Magical (horse)

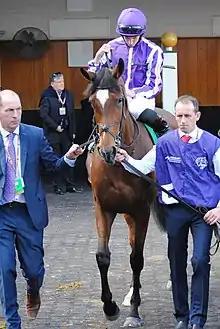
Magical at the 2018 Breeders' Cup

Magical (foaled 18 May 2015) is an Irish Thoroughbred racehorse who excelled over middle distances and was rated in the top twenty racehorses in the world in 2018 and 2019. She showed considerable ability as a juvenile in 2017, winning the Debutante Stakes and finishing second in the Moyglare Stud Stakes as well as running fourth in both the Prix Marcel Boussac and the Fillies' Mile. In the following year she won the Kilboy Estate Stakes but did not produce her best form until autumn when she took the British Champions Fillies and Mares Stakes and was narrowly beaten in the Breeders' Cup Turf. In 2019 she won the Alleged Stakes, Mooresbridge Stakes, Tattersalls Gold Cup, Irish Champion Stakes and Champion Stakes as well as finishing second in the Prince of Wales's Stakes, Eclipse Stakes and Yorkshire Oaks. As a five-year-old she was as good as ever, winning the Pretty Polly Stakes and recording repeat victories in the Tattersalls Gold Cup and the Irish Champion Stakes as well as being placed in the International Stakes, Champion Stakes, Breeders' Cup Turf and Hong Kong Cup.